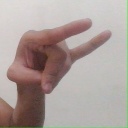
अक्षर: च